University of Maryland, Baltimore County

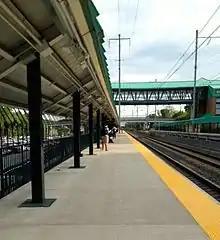
Halethorpe Station connects UMBC to nearby Baltimore and Washington, D.C.

UMBC Research and Technology Park is a 71-acre development on the campus hosting technology, bioscience and research organizations, many of which are engaged in partnership with the university. The research park, split into two campuses, is the oldest university research park in Maryland. The North Campus focuses primarily on cybersecurity, and includes the Cyber Incubator and a new addition of the CyberHive. The South Campus is a life-science and business incubator, and has graduated over 50 companies through its program. Research Park tenants include the US Geological Survey, US Forestry Service, CardioMed Device Consultants, Audacious Inquiry, Med-IQ, Physician Practice, Inc., Retirement Living TV, Ascentium Corporation, Solvern Innovations, RMF Engineering, Inc., Convergent Technology, Clear Resolution Consulting, Fearless Solutions, Potomac Photonics, and Next Breath.